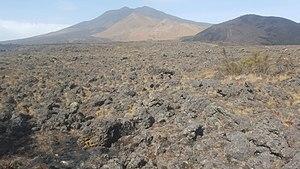
Beautiful views on Mount Cameroon National Park, located in the South west region of Cameroon.